Mortzenhaus

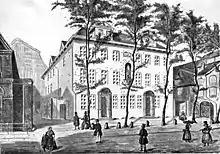
The Mortzenhaus

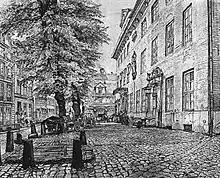
The Mortzenhaus to the right

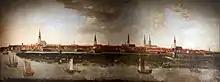
Hamburg, painted by Joachim Luhn in 1681 with the roof and towers of the Mortzenhaus visible to the right of St. James' Church

The Mortzenhaus was one of the largest and best-known city palaces in Hamburg. It was built in 1621 by the brothers and arms dealers Jacob and Hans Moers, who were among the wealthiest people in Hamburg in their lifetime.